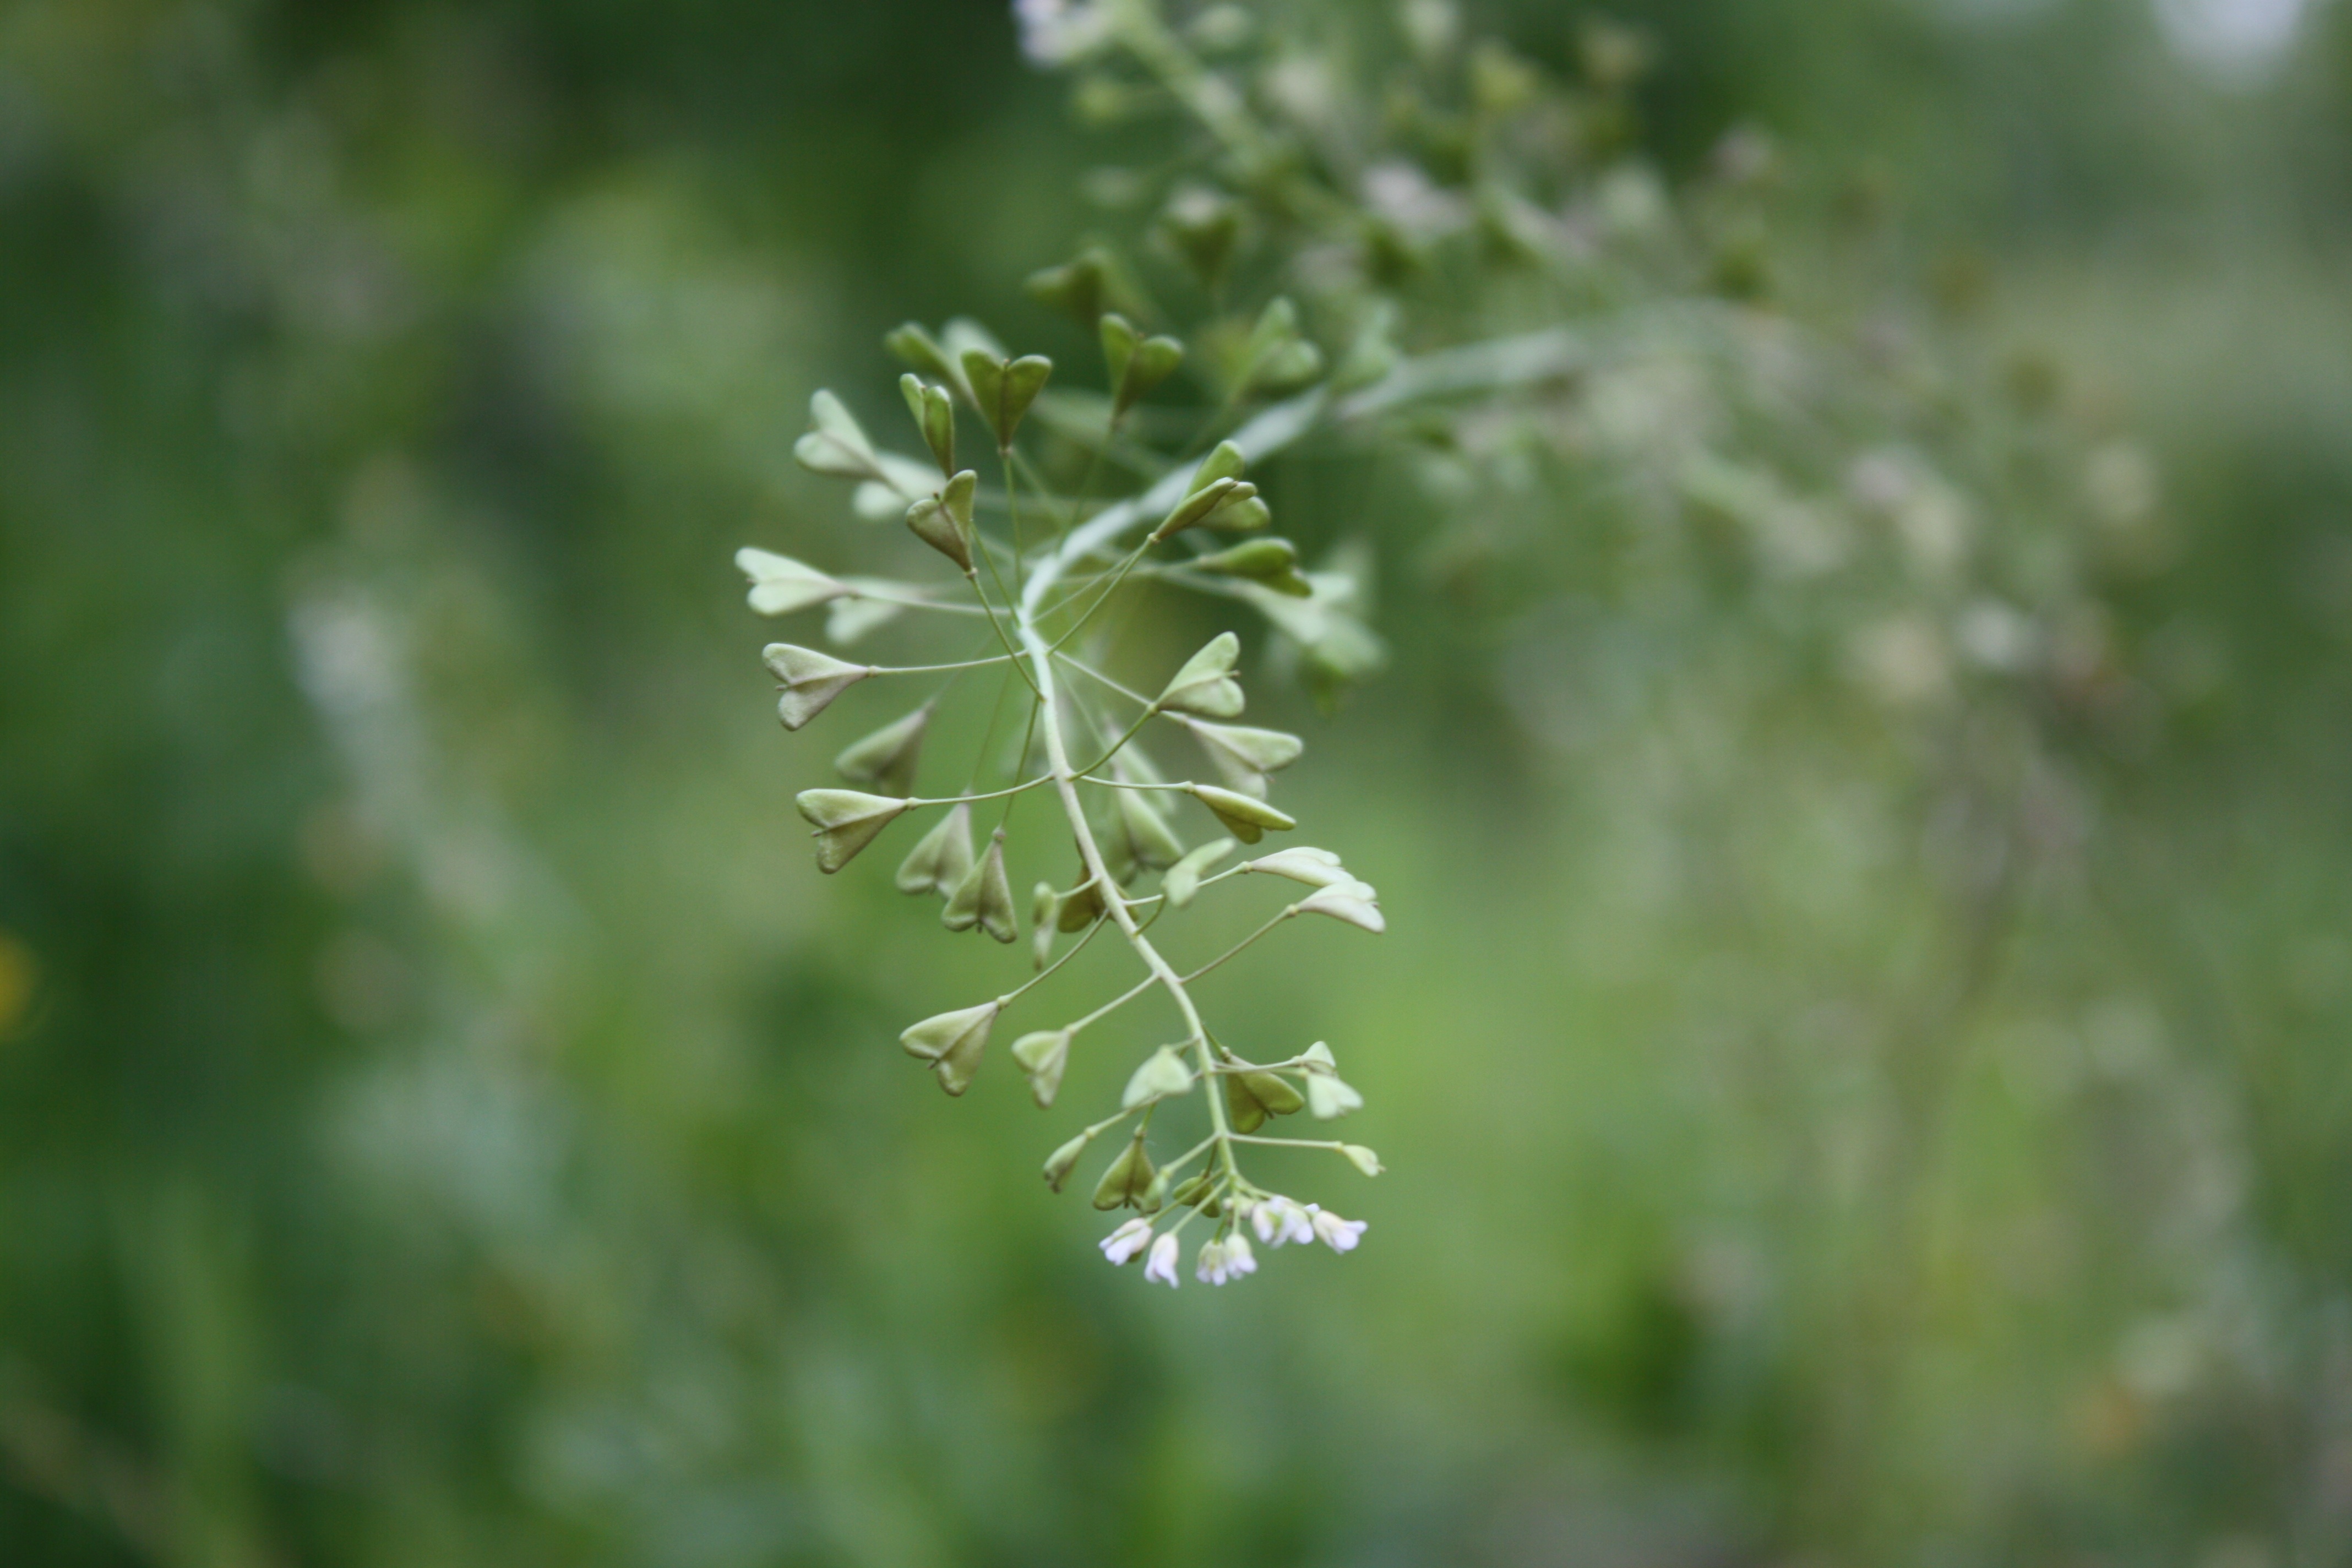
tree, nature, grass, blossom, plant, meadow, leaf, flower, summer, heart, spring, green, herb, produce, botany, flora, wildflower, leaves, shrub, macro photography, flowering plant, capsella bursa pastoris, grass family, plant stem, land plant, shepherd's purse